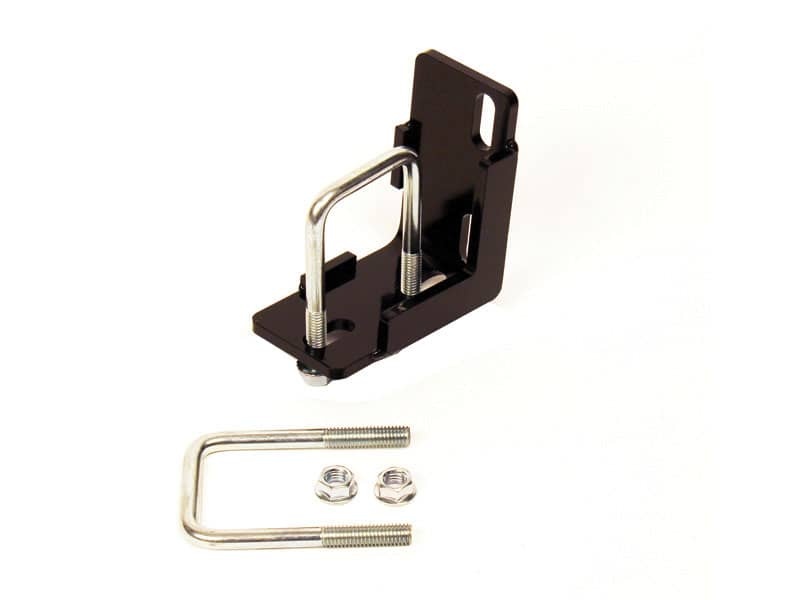
HITCH IMMOBILIZER 2.5"
HITCH IMMOBILIZER 2.5" BLUE OX Keeps Hitch-Mounted Access. Stable/Secure Eliminates Rattle/Sway w/In Hitch Receiver Stiffens And Reinforces Receiver Mounts Quickly And Easily Includes Bracket/U-bolts/Nuts Fits 2 in. x 2 in. Trailer Hitch Receivers Made In The USA Includes 1 Year Warranty
Brand: Blue Ox
Category: Vehicles & Parts > Vehicle Parts & Accessories > Vehicle Safety & Security > Vehicle Alarms & Locks > Vehicle Hitch Locks